Deal or No Deal (British game show)

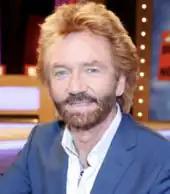

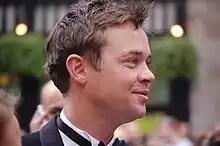
Mulhern in 2008

"Deal or No Deal" was produced by Endemol and supported by BBC Studios and Post Production, a commercial subsidiary of the BBC. The original studio set for the show was converted from an old paintworks factory and its associated warehouses in Bristol. Throughout its broadcast, the programme was regularly aired daily – for its first eight series, the show was aired six days a week for a year, with breaks in production between July and August. In addition, the show also showcased a series of special celebrity editions, including a special 10th anniversary edition on 18 September 2015 in which Edmonds played the game himself. The show was put on hiatus by Channel 4 various times between 2015 and 2016, returning in October 2016 to conclude its studio-based run, which ended on 11 December 2016. The special "Deal or No Deal on Tour" episodes aired from 12 to 23 December 2016, officially bringing "Deal or No Deal" to an end.